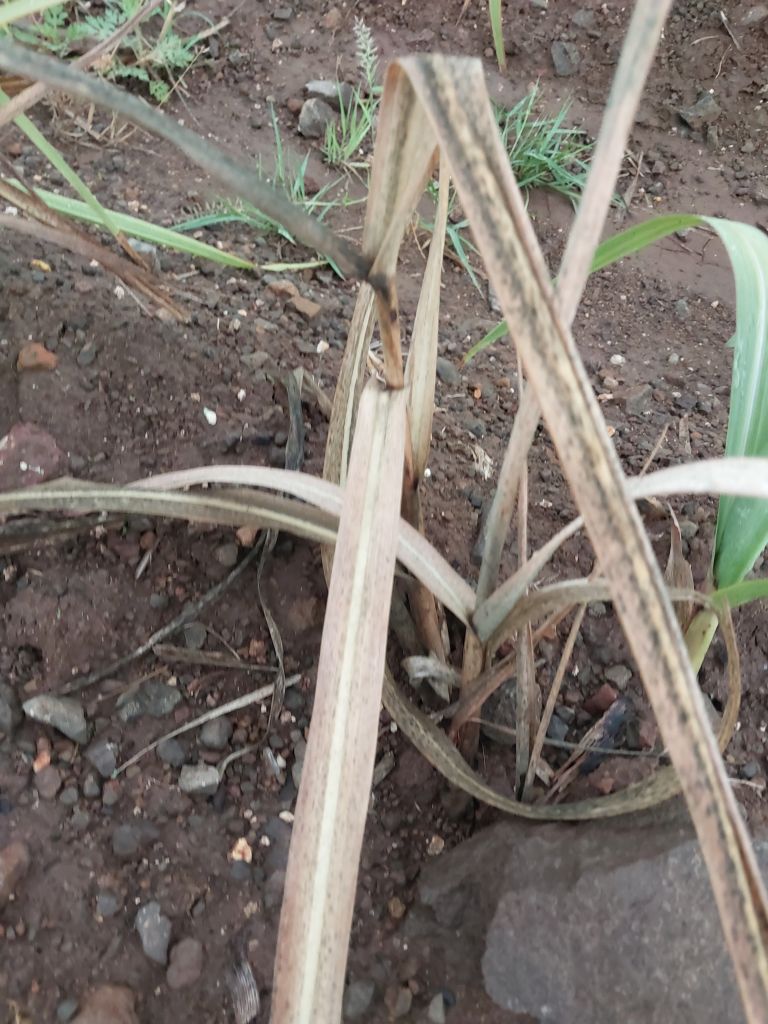
Label: Sett Rot